Kingdon Gould Sr.

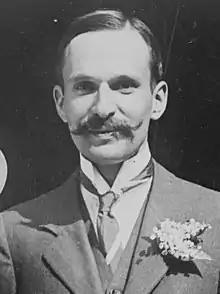
Gould in 1917

Kingdon Gould Sr. (August 15, 1887 – November 7, 1945) was an American financier, champion polo player and member of the wealthy Gould family.